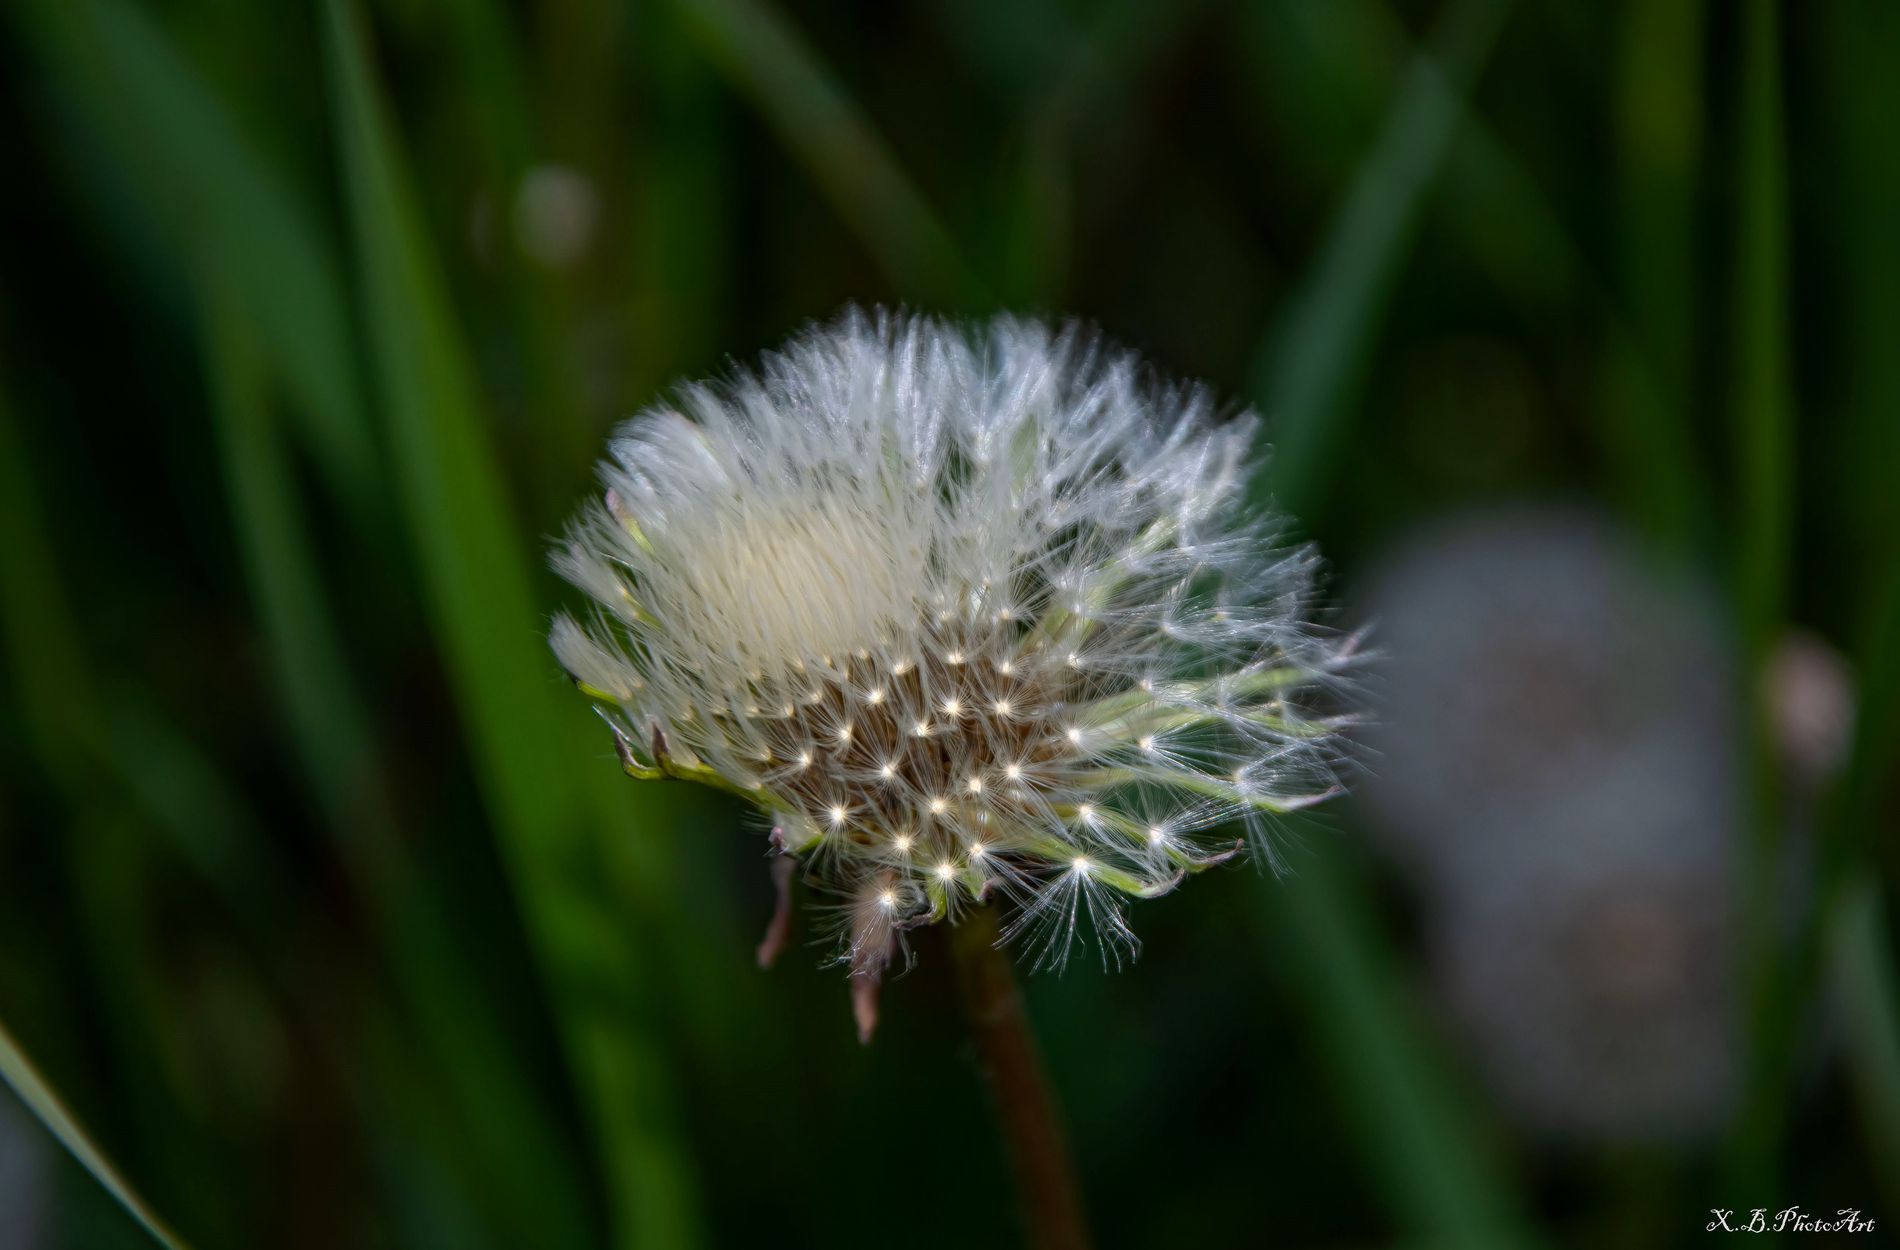
Dandelion.
Image features a dandelion seed head with a a blurred green natural background.
A close-up shot of a dandelion seed head taken in soft daylight, showcasing its delicate, feathery structure glistening in the light. The blurred green background enhances the natural feel, with another faintly visible dandelion adding depth to the scene.
Labels: Flower, Plant, Dandelion, Nature, Watermark
Camera: NIKON CORPORATION NIKON D7100
Lens: 18.0-105.0 mm f/3.5-5.6, AF-S DX VR Zoom-Nikkor 18-105mm f/3.5-5.6G ED
Aperture: F5.6
Exposure: 1/30 sec
ISO: 100
Focal length: 105.0 mm